No. 42 Squadron RAF

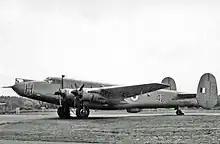
Avro Shackleton MR.2 "WG533" of No. 42 Squadron at Blackbushe Airport, September 1956.

On 14 December 1936, 'B' flight of No. 22 Squadron was expanded into a new No. 42 Squadron. In 1939, No. 42 Squadron was based at RAF Bircham Newton. Initially the unit was equipped with Vickers Vildebeests before re-equipping with Bristol Beauforts in January 1940. The squadron operated also a bomber unit in the Burma campaign flying Blenheims during 1942 and as a fighter-bomber unit flying Hawker Hurricanes during 1943. The squadron disbanded on 30 June 1945 but on the following day No. 146 Squadron was renumbered to No. 42 Squadron and flew Republic Thunderbolts Mk.IIs. The squadron fought on with these until the Burma campaign ended and thereafter the squadron disbanded on 30 December 1945 at Meiktela.